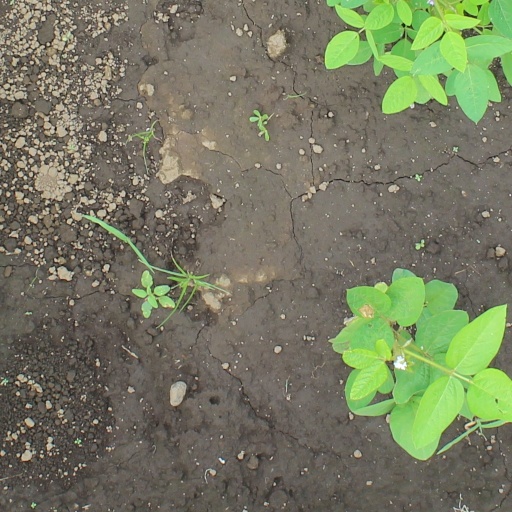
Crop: soybean